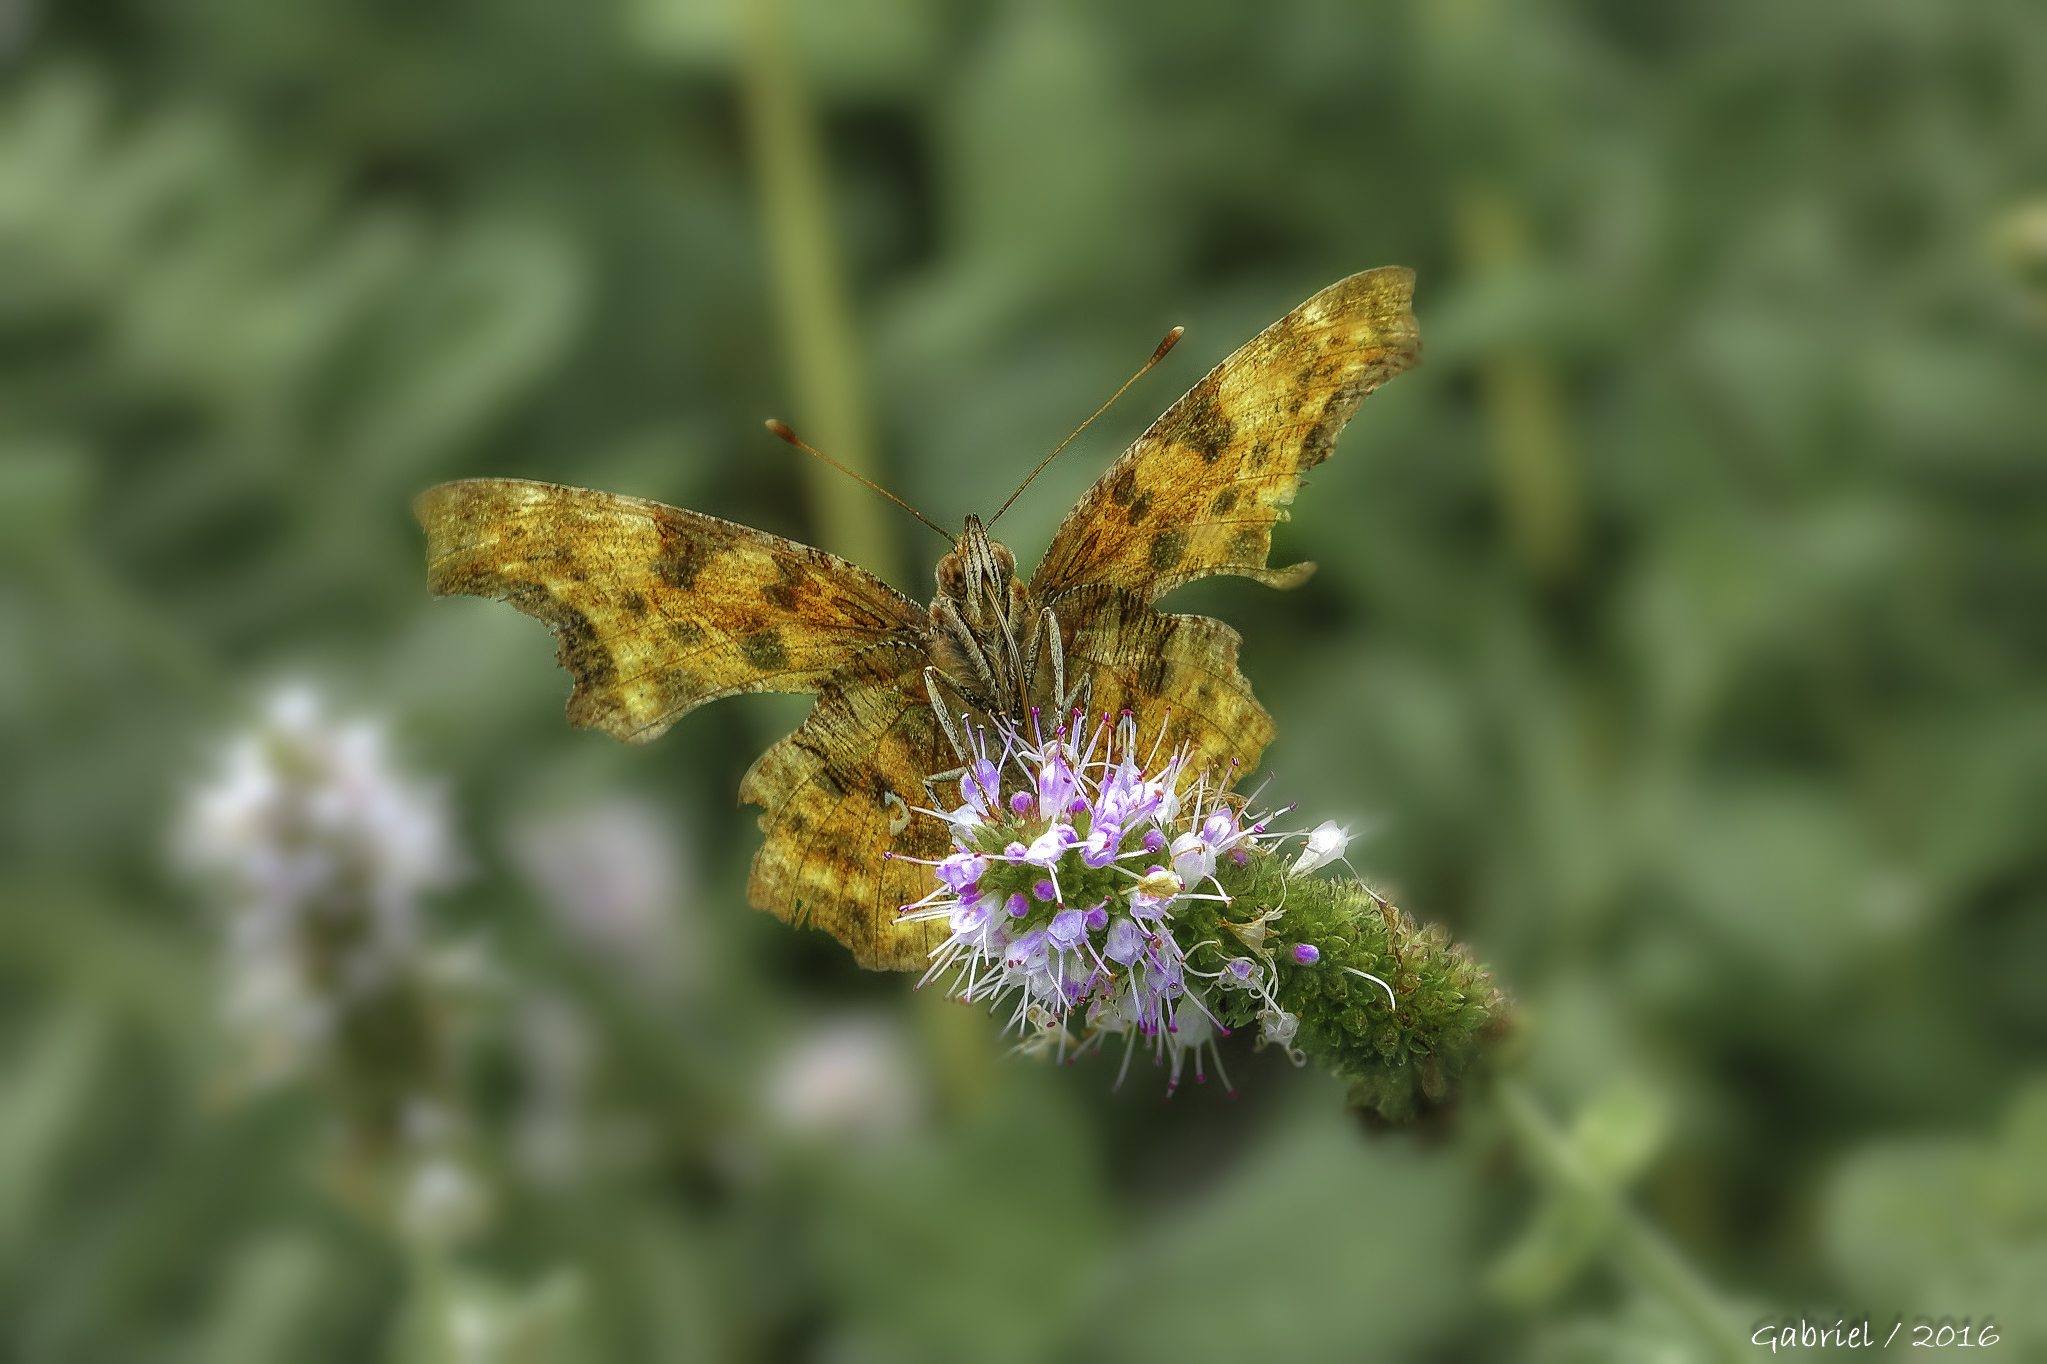
nature, grass, plant, meadow, prairie, flower, wildlife, insect, macro, botany, butterfly, flora, fauna, invertebrate, wildflower, close up, animals, naturaleza, butterflies, nectar, ggl1, gaby1, xovesphoto, sonydscrx10iii, sonyrx10iii, rx10iii, rx10m3, animales, hoyapro1macro, hoyamacro, mariposas, macro photography, daisy family, pollinator, annual plant, moths and butterflies, lycaenid